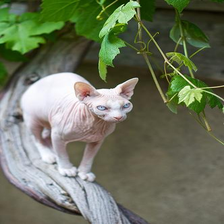
Species: cat
Breed: Sphynx